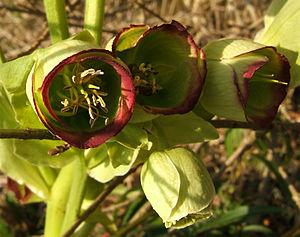
Hellébore fétide ou ellébore fétide Lietuvių: Dvokiantysis eleboras
L'Hellébore fétide, Ellébore fétide ou Pied-de-griffon est une plante vivace de la famille des Ranunculaceae et du genre Helleborus. C’est la seule espèce de la section Griphopus.